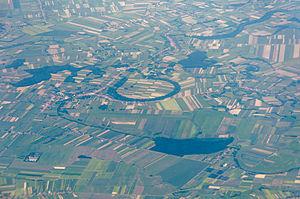
Gradina est un village et une municipalité située dans le Comitat de Virovitica-Podravina, en Croatie. Au recensement de 2001, la municipalité comptait 4 485 habitants, dont 85,60 % de Croates et 9,70 % de Serbes ; le village seul comptait 972 habitants.